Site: brandenburg
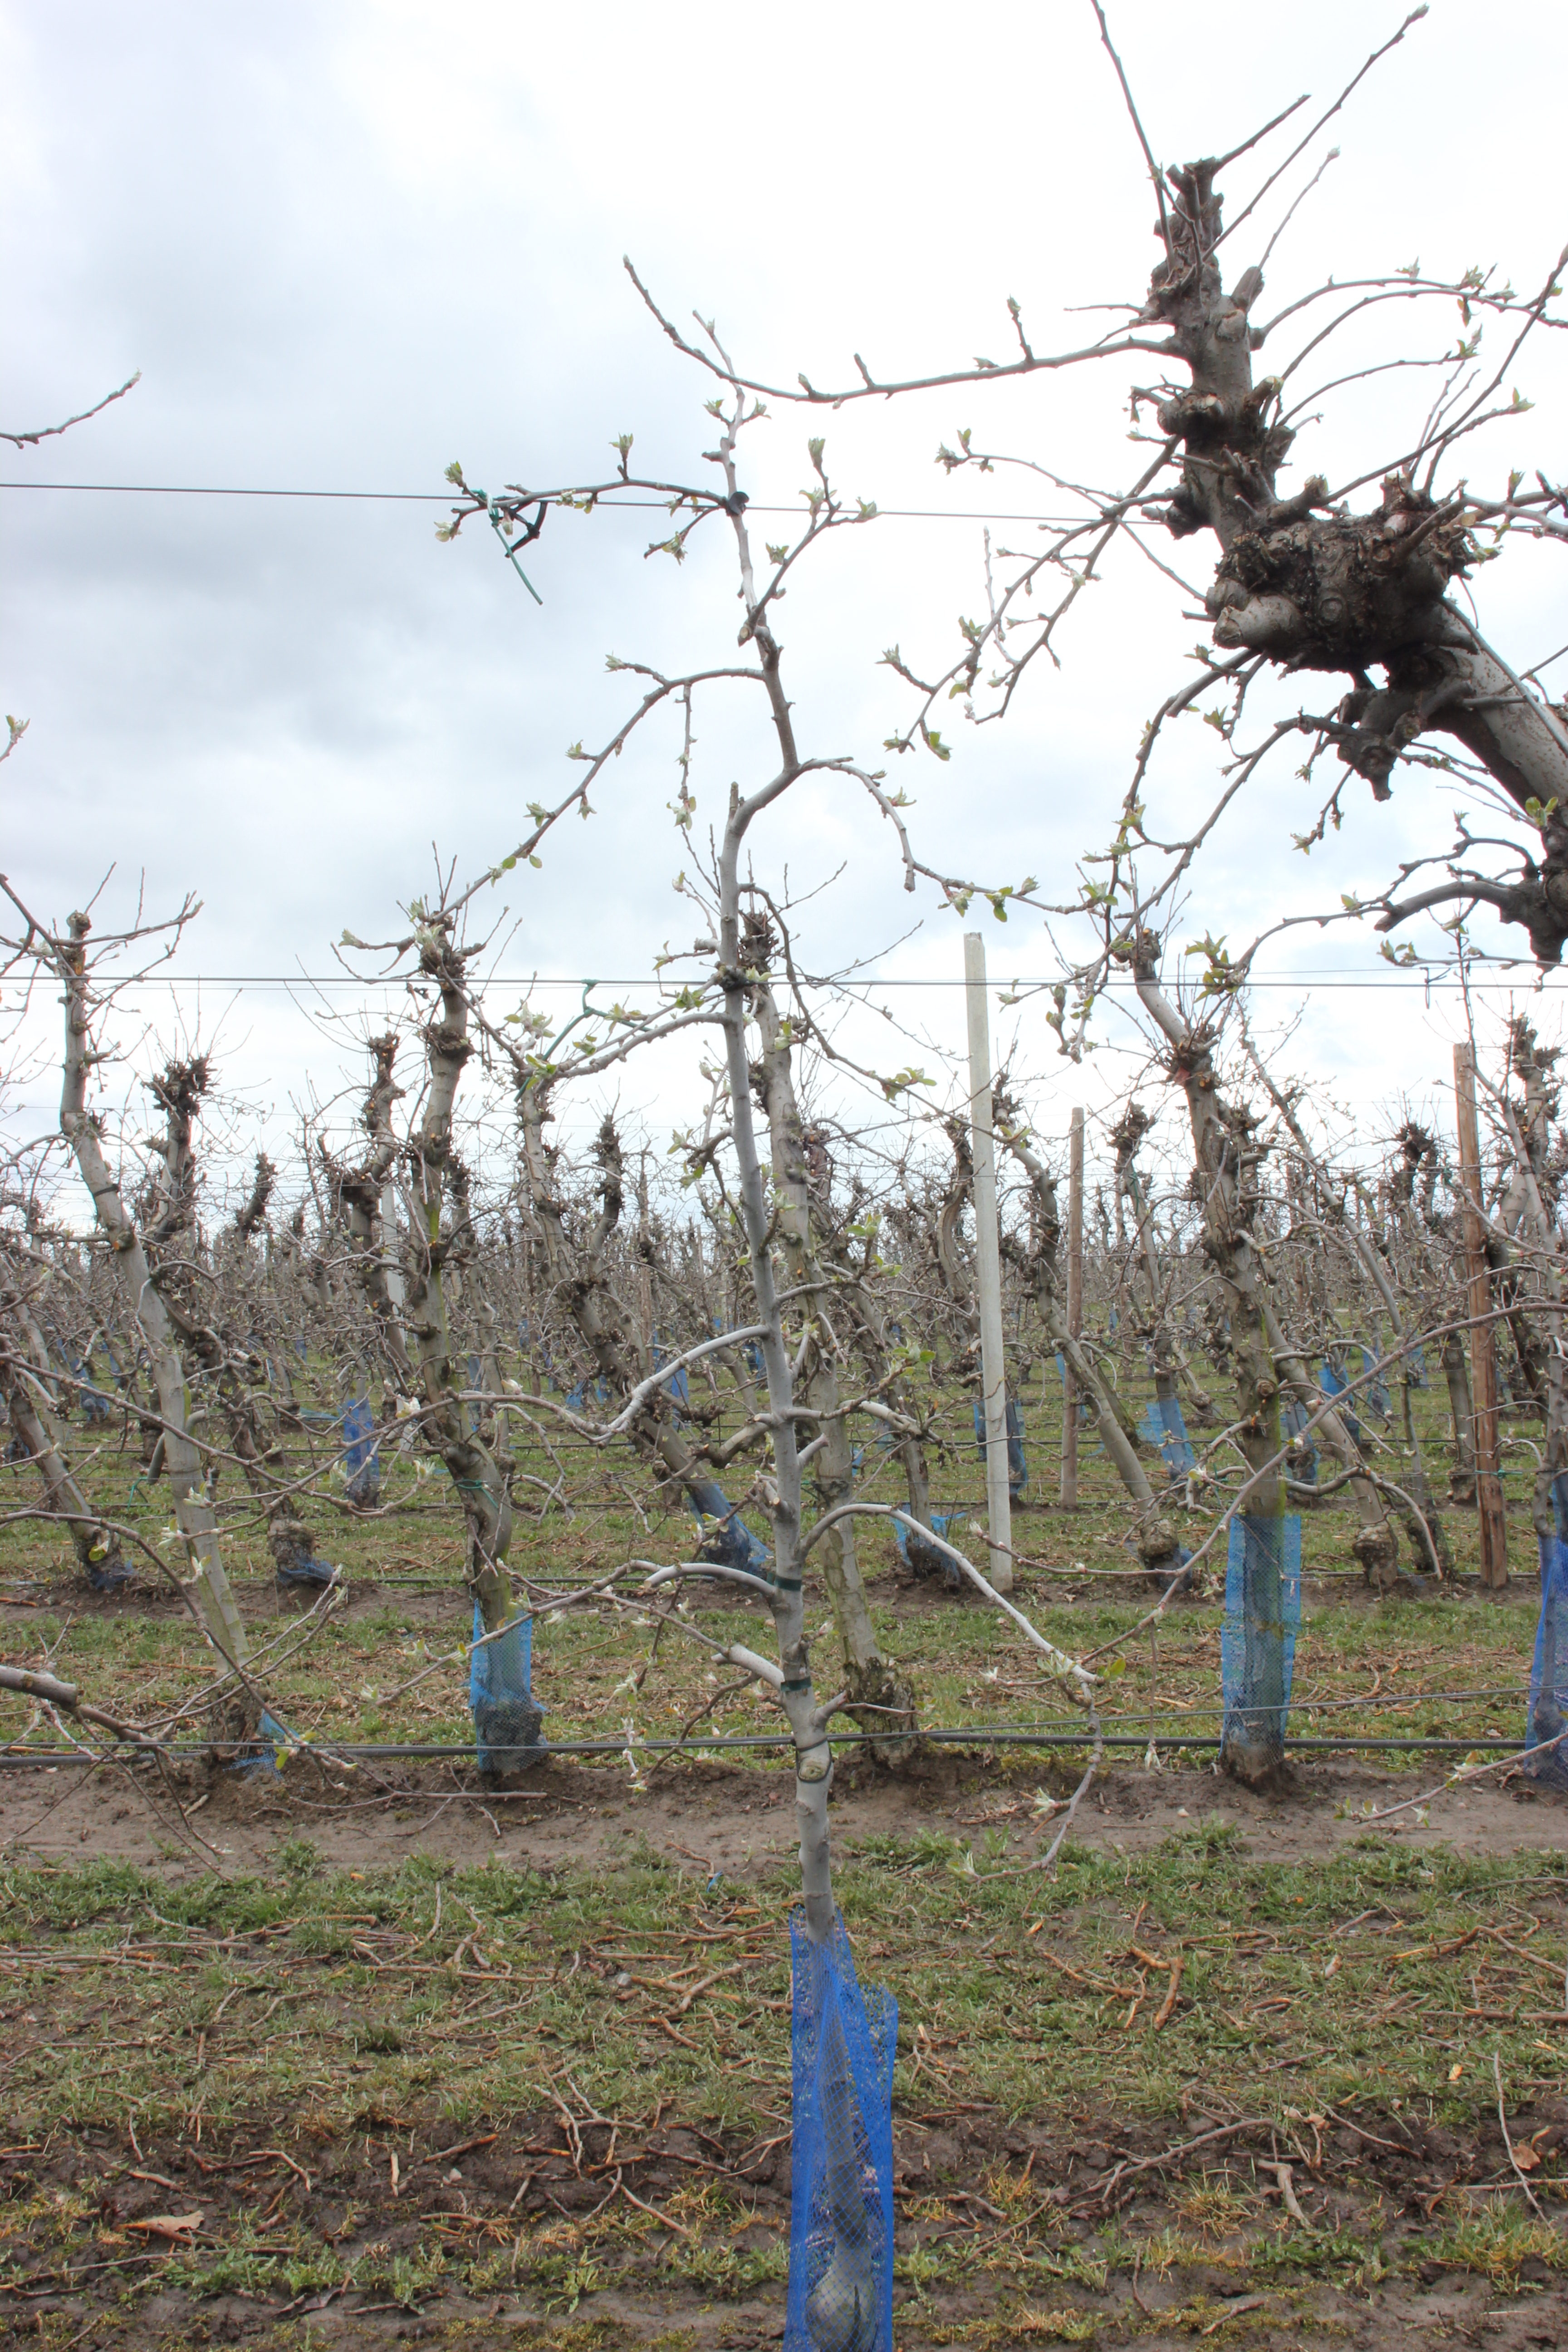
Growth stage (BBCH 55): Inflorescence emergence